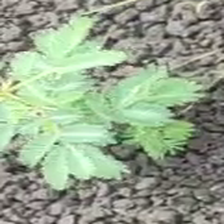
Weed species: Dwarf_cassia_(Chamaecrista pumila)